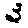
Label: 3